SPMAP1

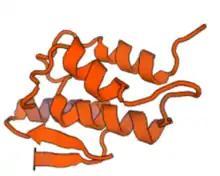
SWISS-MODEL 3D structure of SPMAP1

Kinase finder at Cuckoo determined kinase binding sites for SPMAP1. There are many Serine/Threonine, and Tyrosine kinase phosphorylation sites. Serine and Threonine kinase binding sites are the most prevalent above the statistically significant threshold. There are no SUMOylation sites. "SPMAP1" gene has six sites on the sequence of possible O-GlcNAc sites. Highly conserved O-GlcNAc amino acid sites are 24, 32, 117, and 142. O-GlcNAc post-translational modification occurs on Ser/Thr residues, specifically on oncogenes, tumor suppressors, and proteins involved in growth factor signaling.